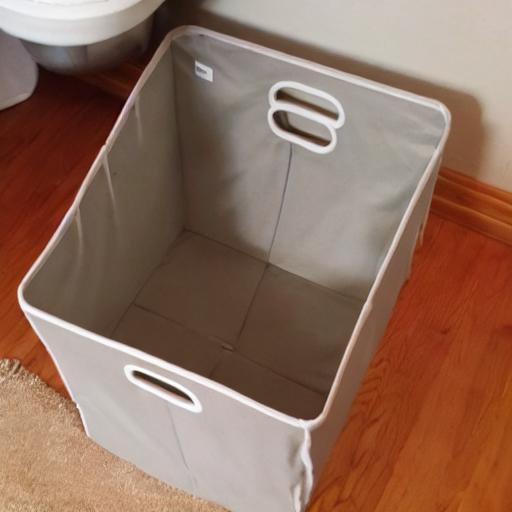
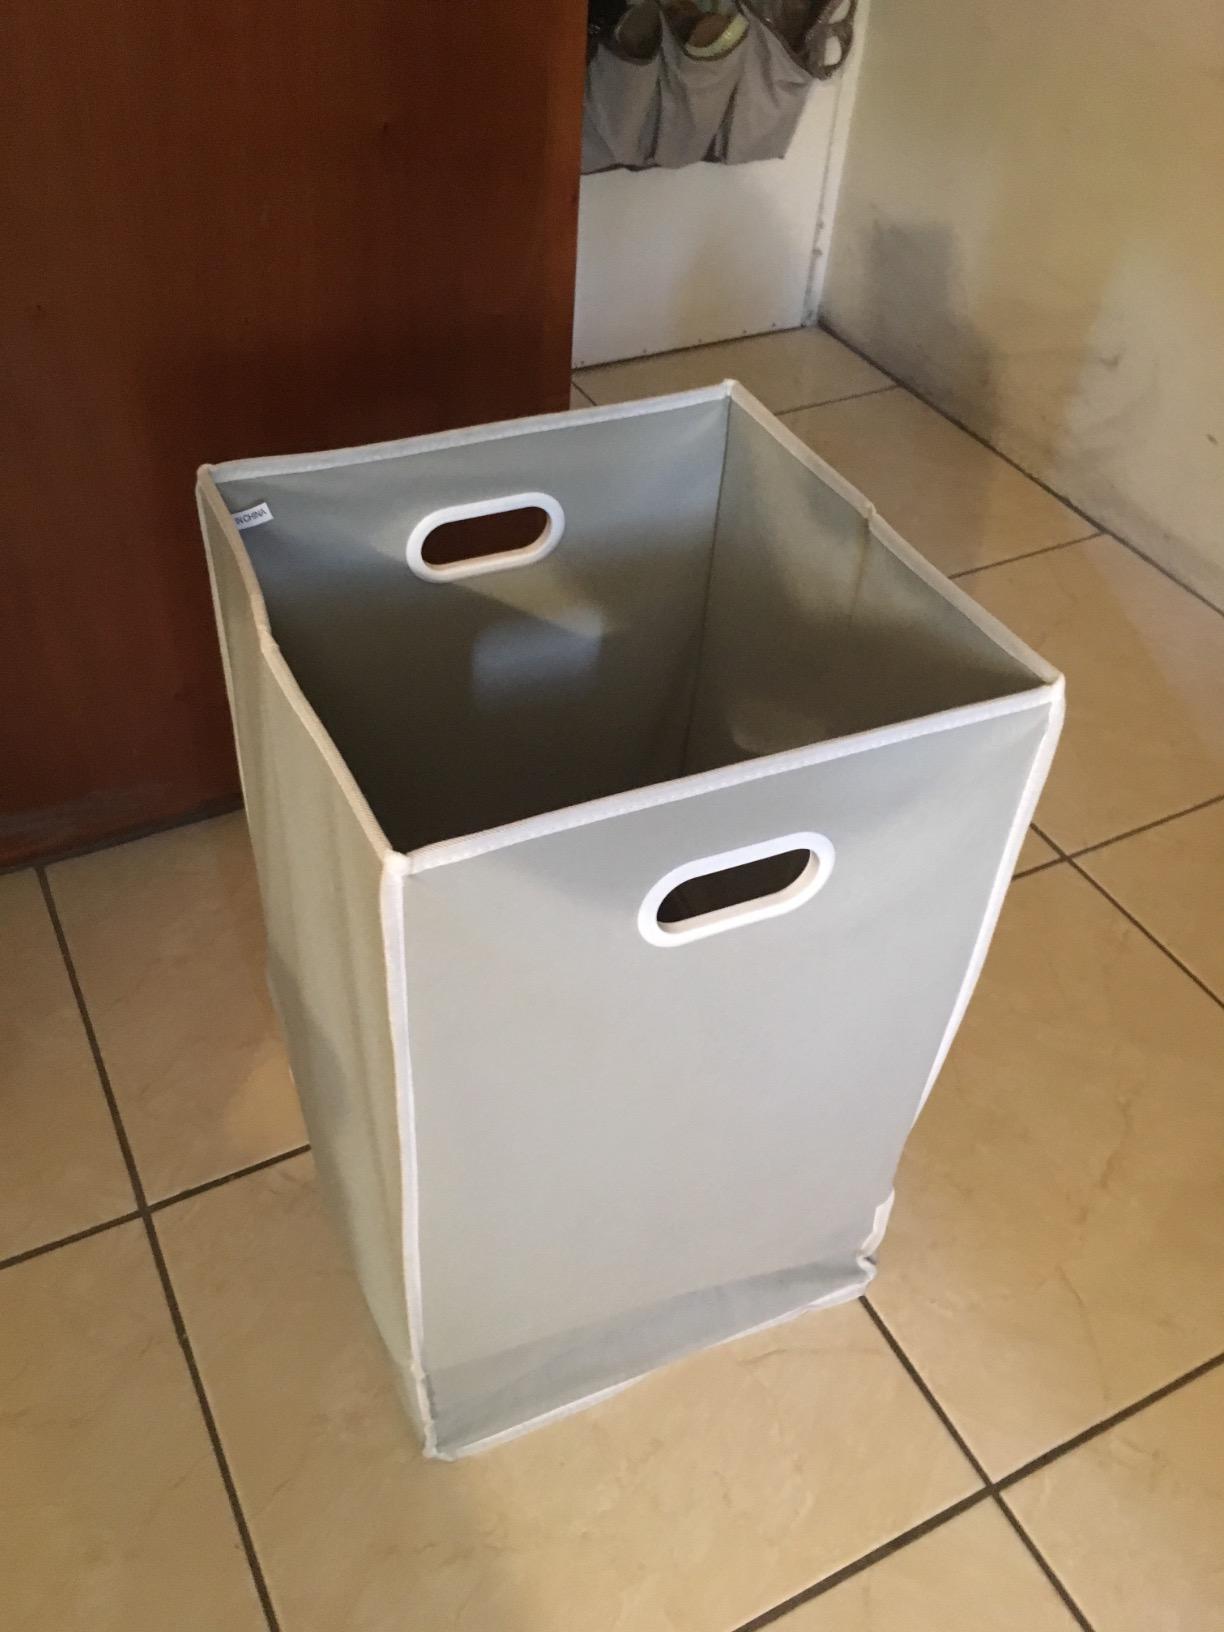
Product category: items_hamper
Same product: no